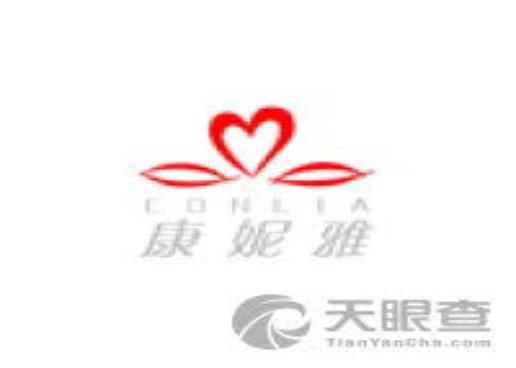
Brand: conlia
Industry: Clothes